Louis de Silvestre

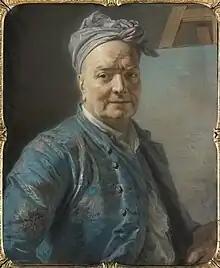
Portrait of Silvestre from 1753 by Académie member Maurice Quentin de La Tour

Louis de Silvestre (23 June 1675 – 11 April 1760), also known as Louis de Silvestre the Younger, was a French portrait and history painter. He was court painter to King Augustus II of Poland, and director of the Royal Academy of Arts in Dresden. He is sometimes called "the Younger" to distinguish him from his older brother Louis Silvestre the Elder, drawing-master to the Dauphin.